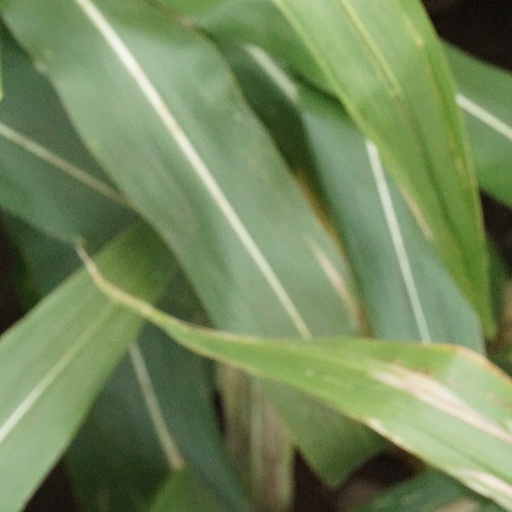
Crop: maize; corn